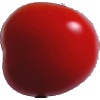
Label: Tomato 4